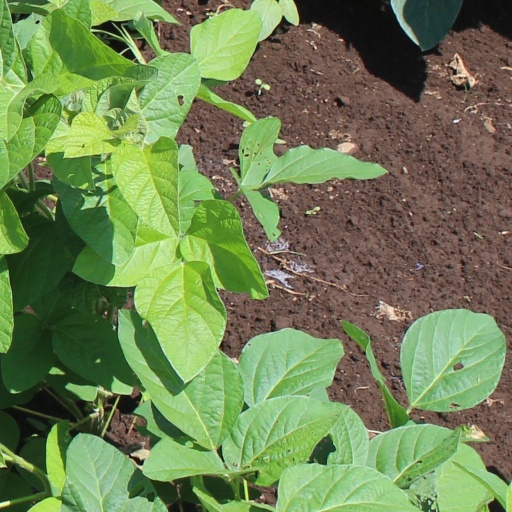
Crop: soybean